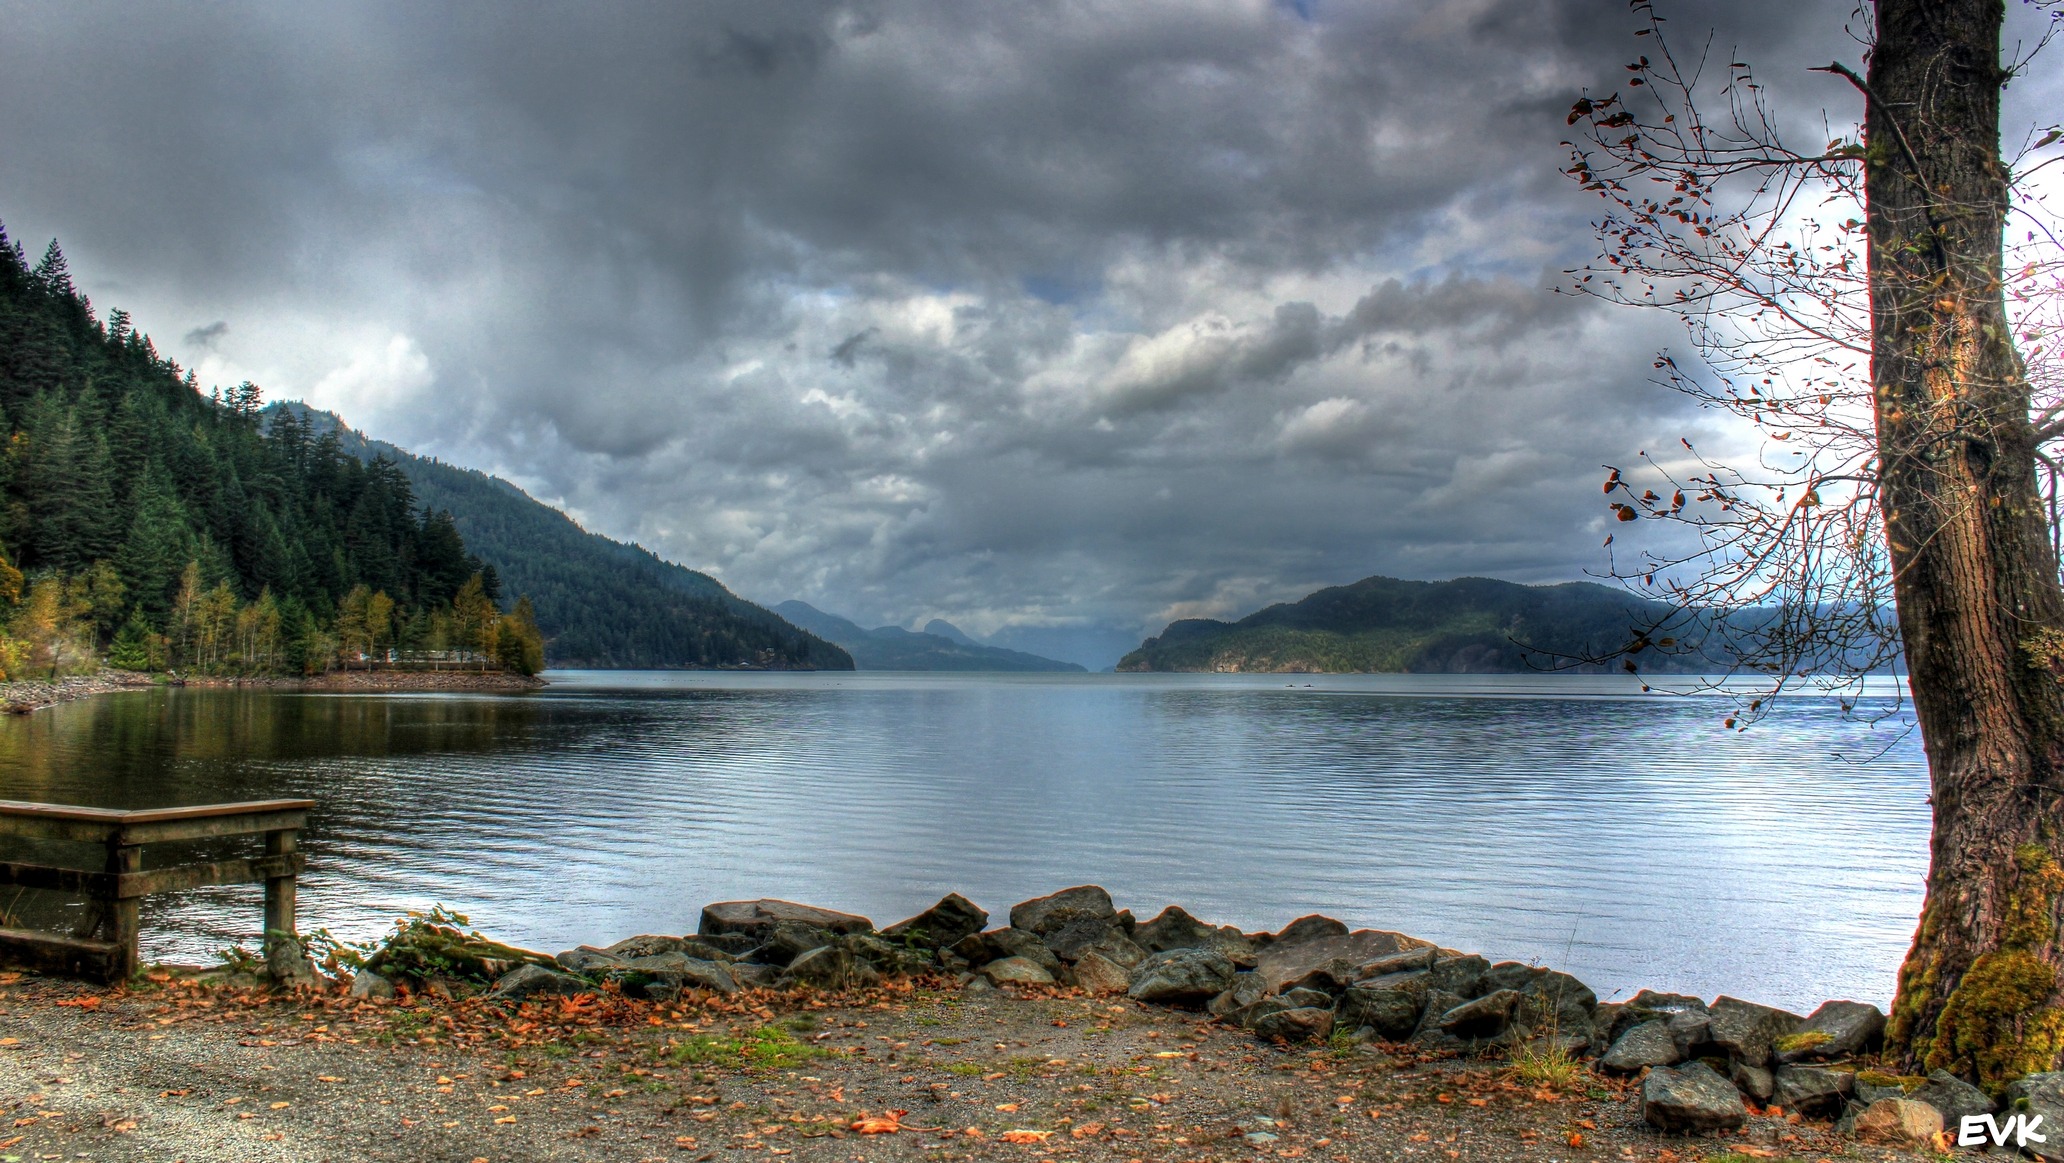
landscape, sea, tree, water, nature, outdoor, wilderness, mountain, cloud, morning, lake, view, river, land, mountain range, wild, environment, reflection, scenic, natural, autumn, scenery, fjord, reservoir, body of water, rocks, loch, atmospheric phenomenon